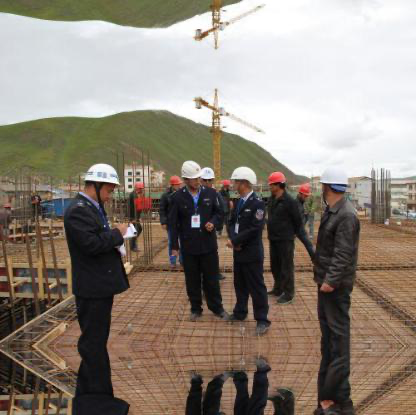
Objects in the image:
label: helmet
label: helmet
label: helmet
label: helmet
label: helmet
label: helmet
label: helmet
label: helmet
label: helmet
label: helmet